MediaWiki

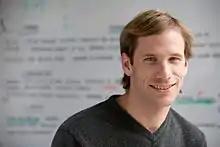
Tim Starling in 2008

Among the most popular extensions is a parser function extension, ParserFunctions, which allows different content to be rendered based on the result of conditional statements. These conditional statements can perform functions such as evaluating whether a parameter is empty, comparing strings, evaluating mathematical expressions, and returning one of two values depending on whether a page exists. It was designed as a replacement for a notoriously inefficient template called . Schindler recounts the history of the ParserFunctions extension as follows: